Mesnils-sur-Iton

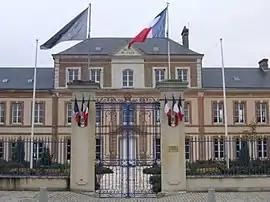
The town hall in Mesnils-sur-Iton

Mesnils-sur-Iton (literally "Mesnils on Iton") is a commune in the department of Eure, northern France. The municipality was established on 1 January 2016 by merger of the former communes of Condé-sur-Iton, Damville (the seat), Gouville, Manthelon, Le Roncenay-Authenay and Le Sacq. On 1 January 2019, the former communes Buis-sur-Damville, Grandvilliers and Roman were merged into Mesnils-sur-Iton.